Dallas M. Fitzgerald

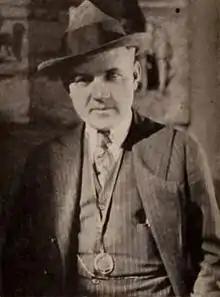
From a 1920 magazine

Dallas M. Fitzgerald (August 13, 1876 – May 9, 1940) was an American motion picture director and producer, primarily in the silent era. He is also known as the writer of the Frank Buck film serial "Jungle Menace".